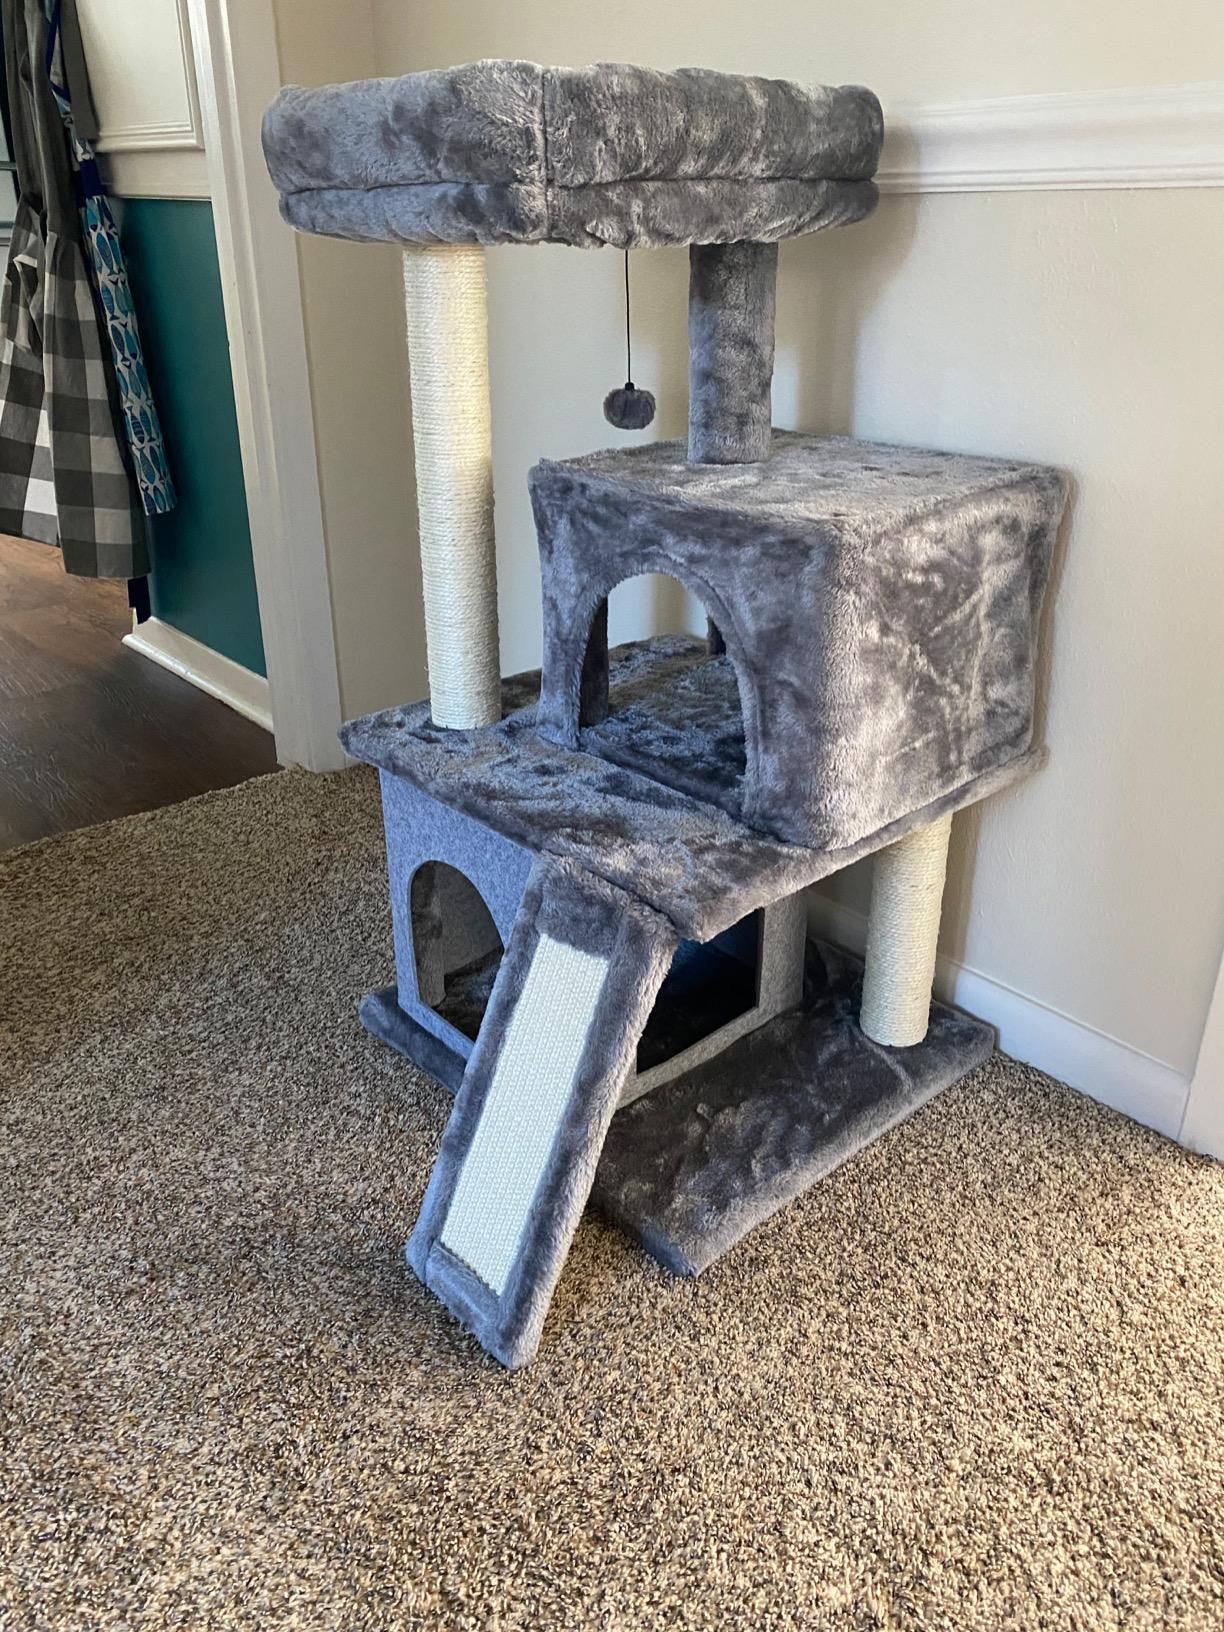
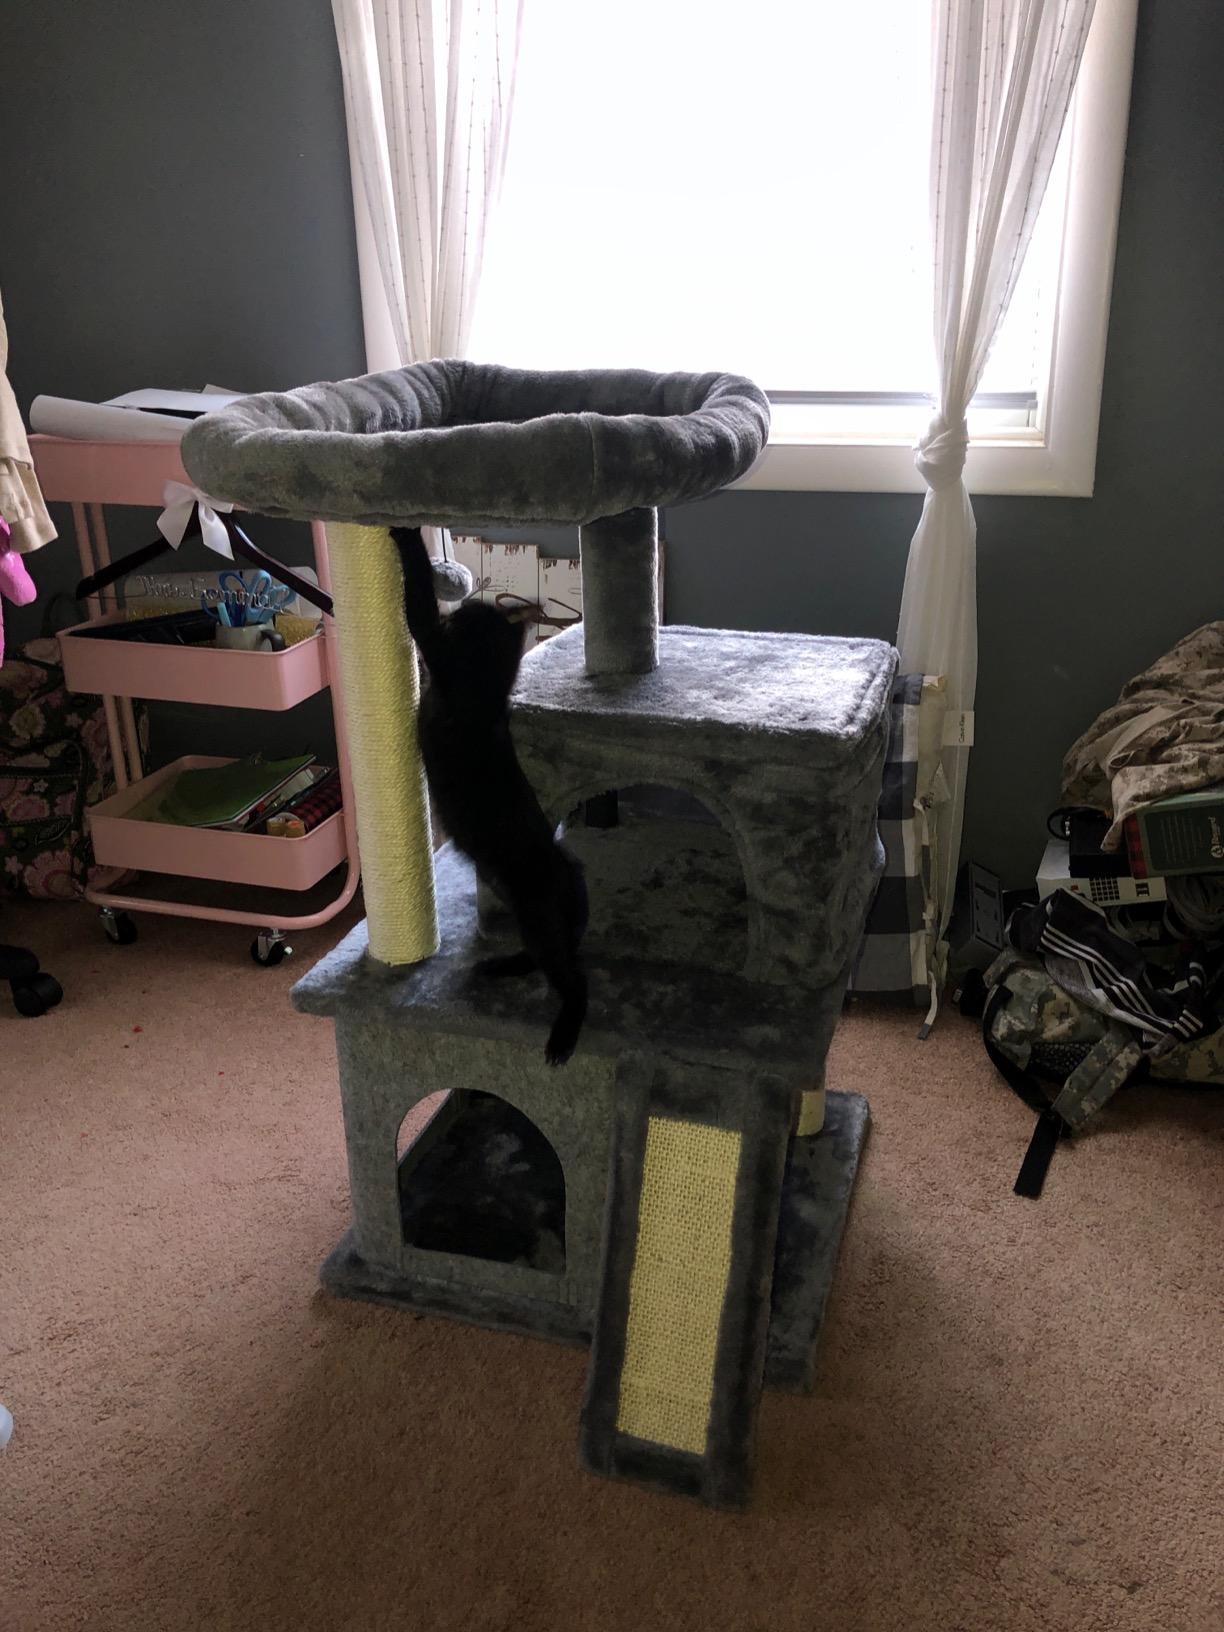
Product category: items_cat tree
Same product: yes